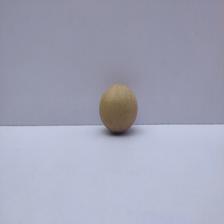
Size: Small